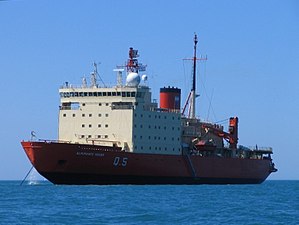
Armada de la República Argentina
Isbryderen ARA Almirante Irízar indgår i den argentinske flåde.
Armada de la República Argentina er den argentinske flåde. Forkortelsen indgår også som forstavelse i argentinske flådefartøjers navne; eksempelvis ARA General Belgrano.